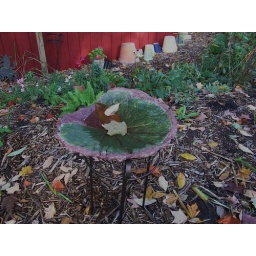
Garden color enhanced by lovely bird/butterfly bath perched on a plant stand.